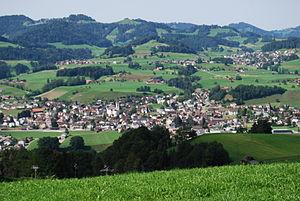
Bütschwil est une localité et une ancienne commune suisse du canton de Saint-Gall, située dans la circonscription électorale de Toggenburg.
Bütschwil-Ganterschwil est une commune suisse du canton de Saint-Gall, située dans la circonscription électorale de Toggenburg.